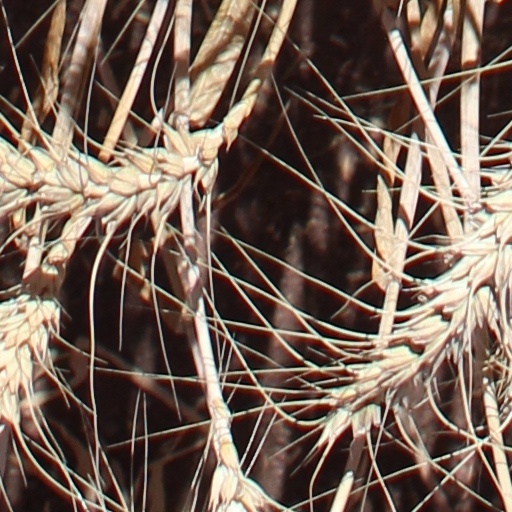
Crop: wheat